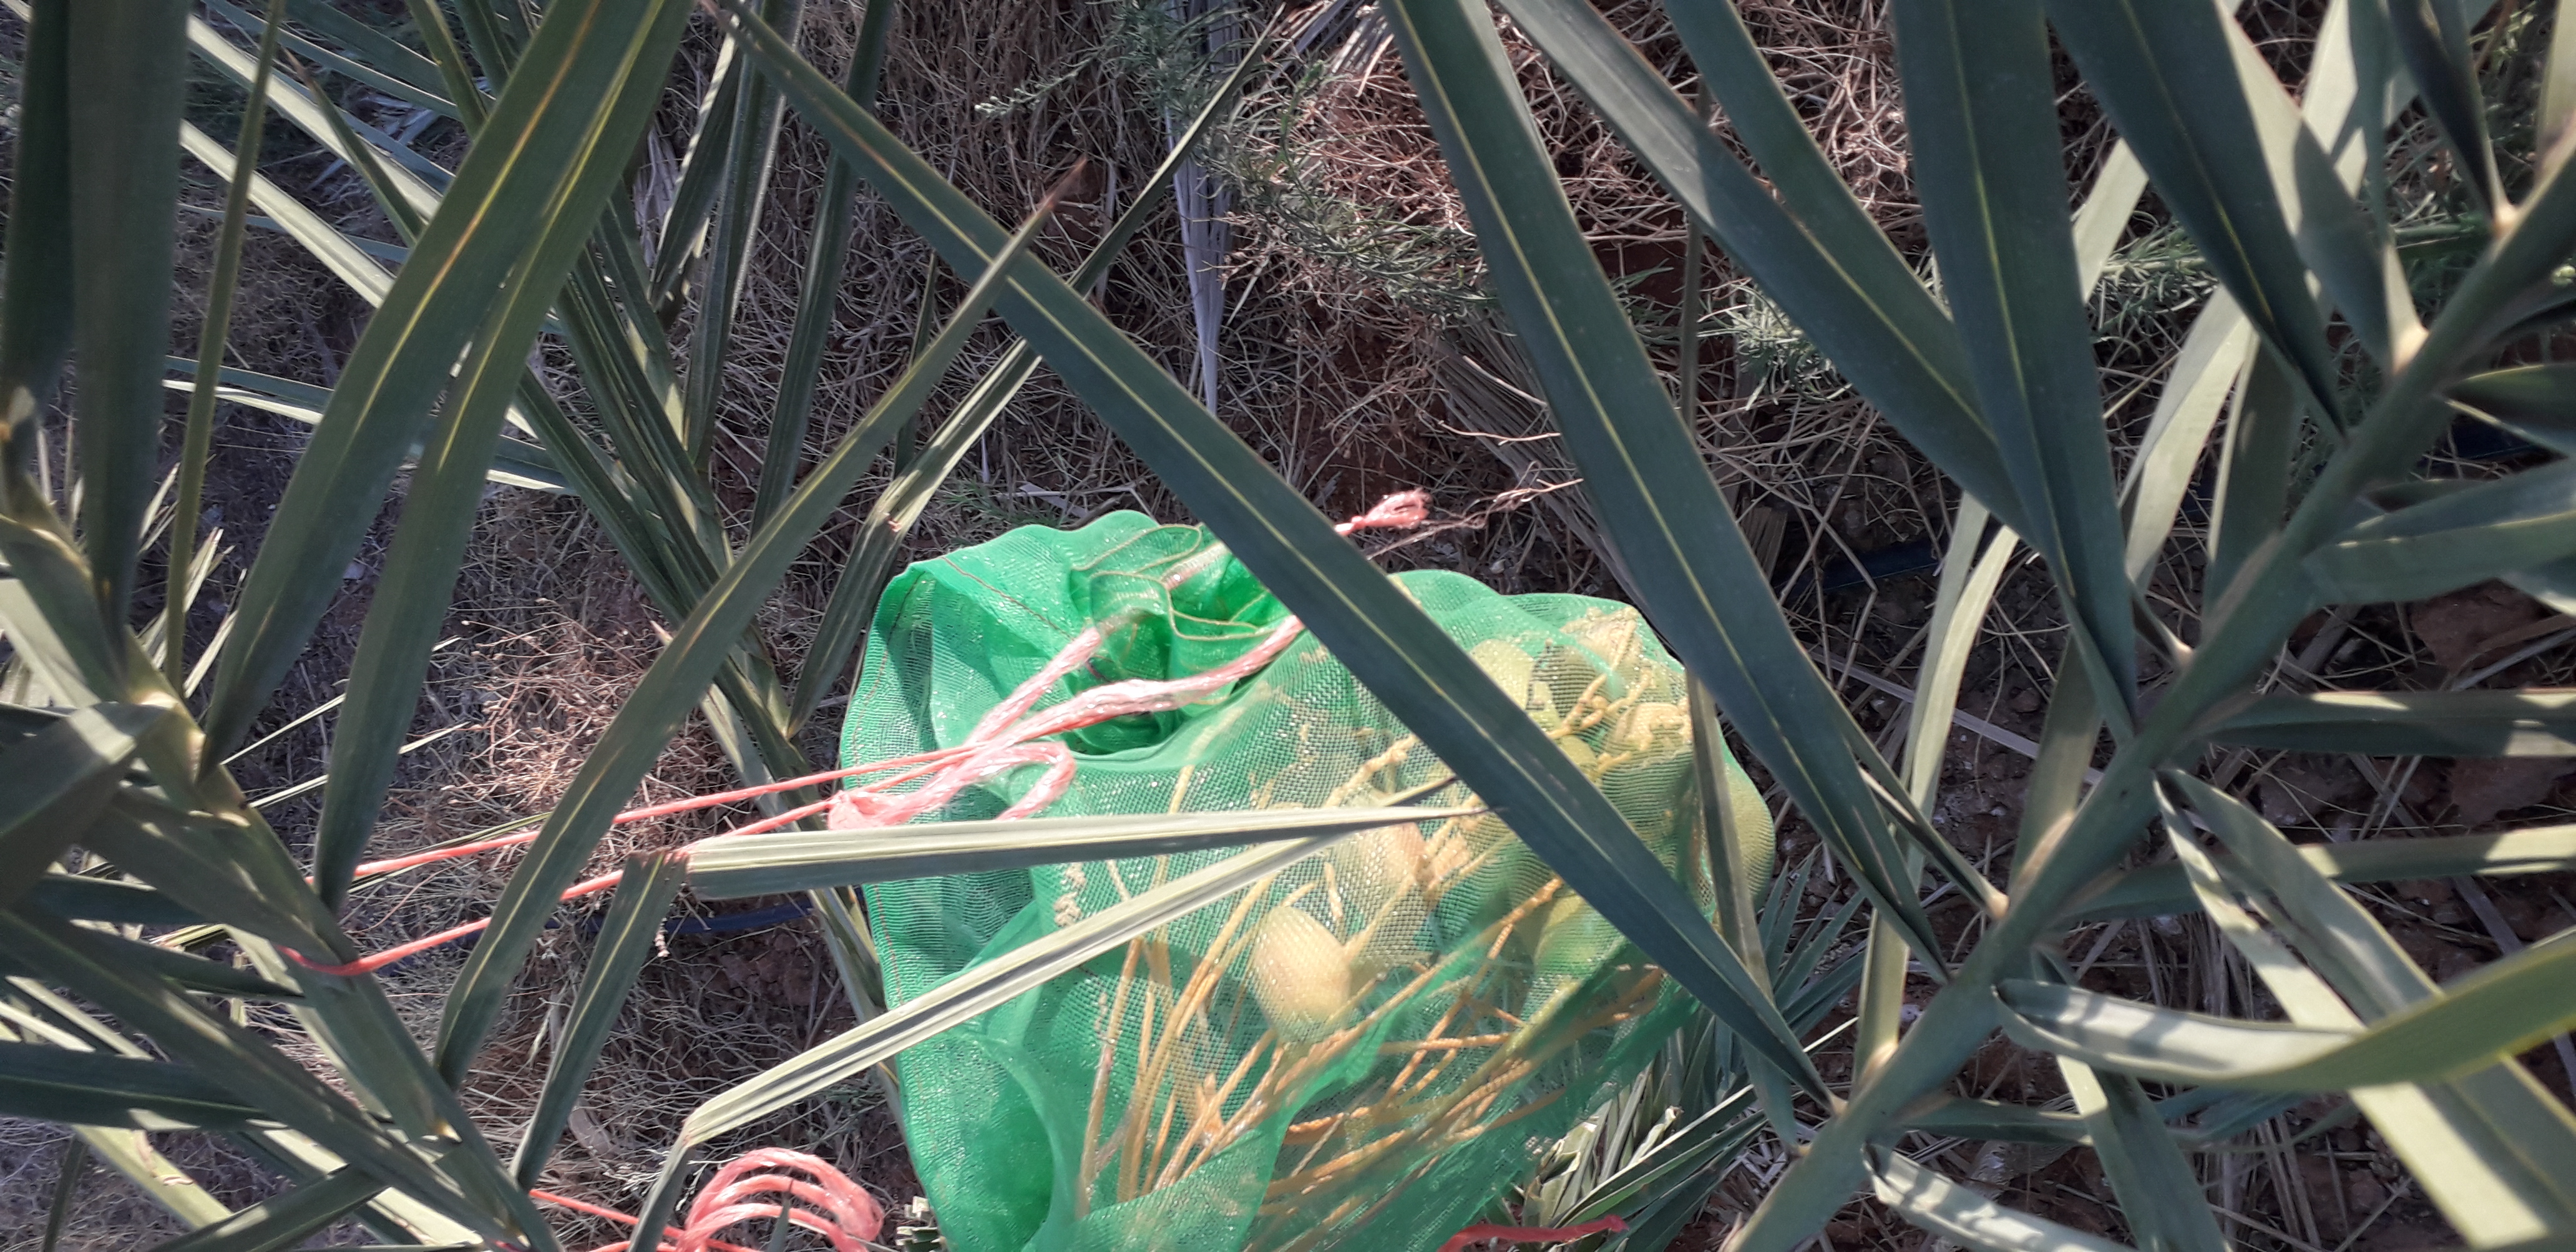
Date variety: Boumajhoul